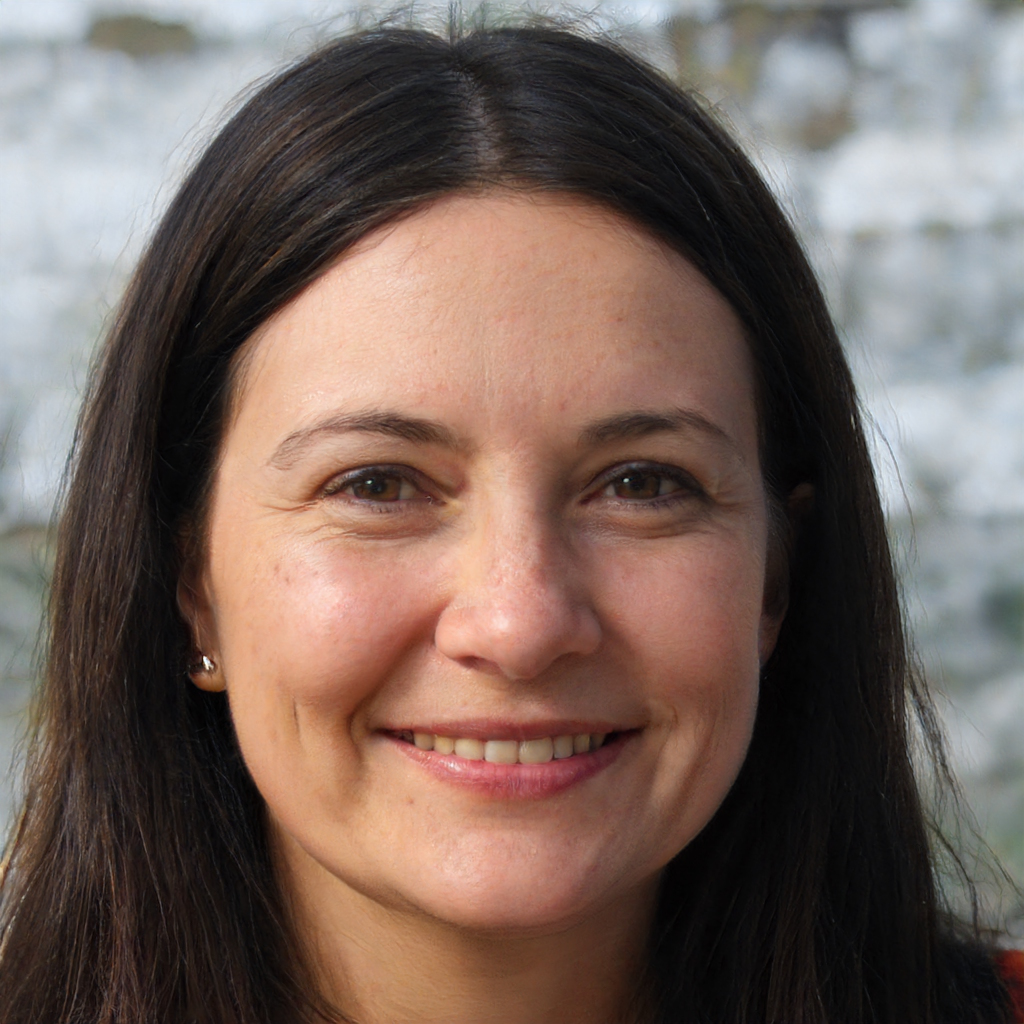
Portrait style: Real Portrait